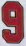
Number: 9